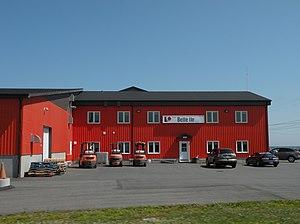
L'usine de transformation de poisson Belle-Île, à Sainte-Marie–Saint-Raphaël, au Nouveau-Brunswick (Canada).
Sainte-Marie–Saint-Raphaël est un village du comté de Gloucester situé au nord-est du Nouveau-Brunswick.